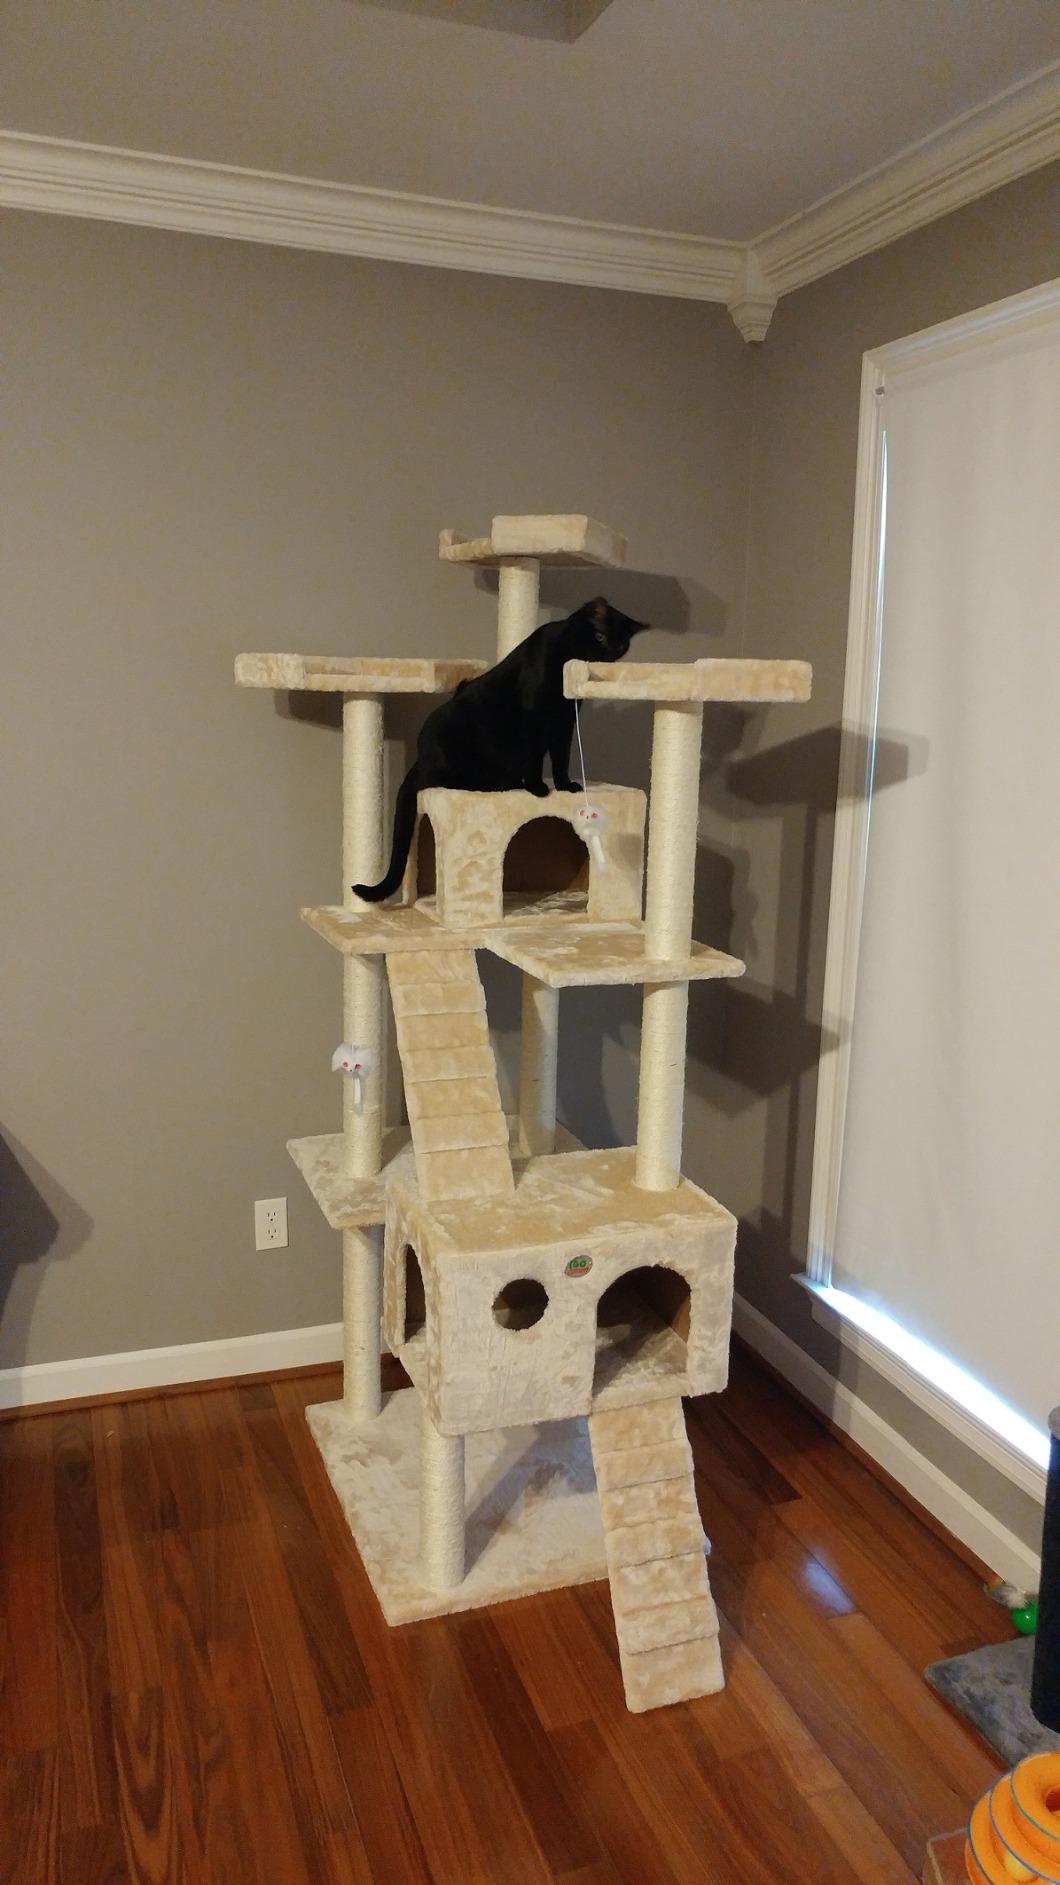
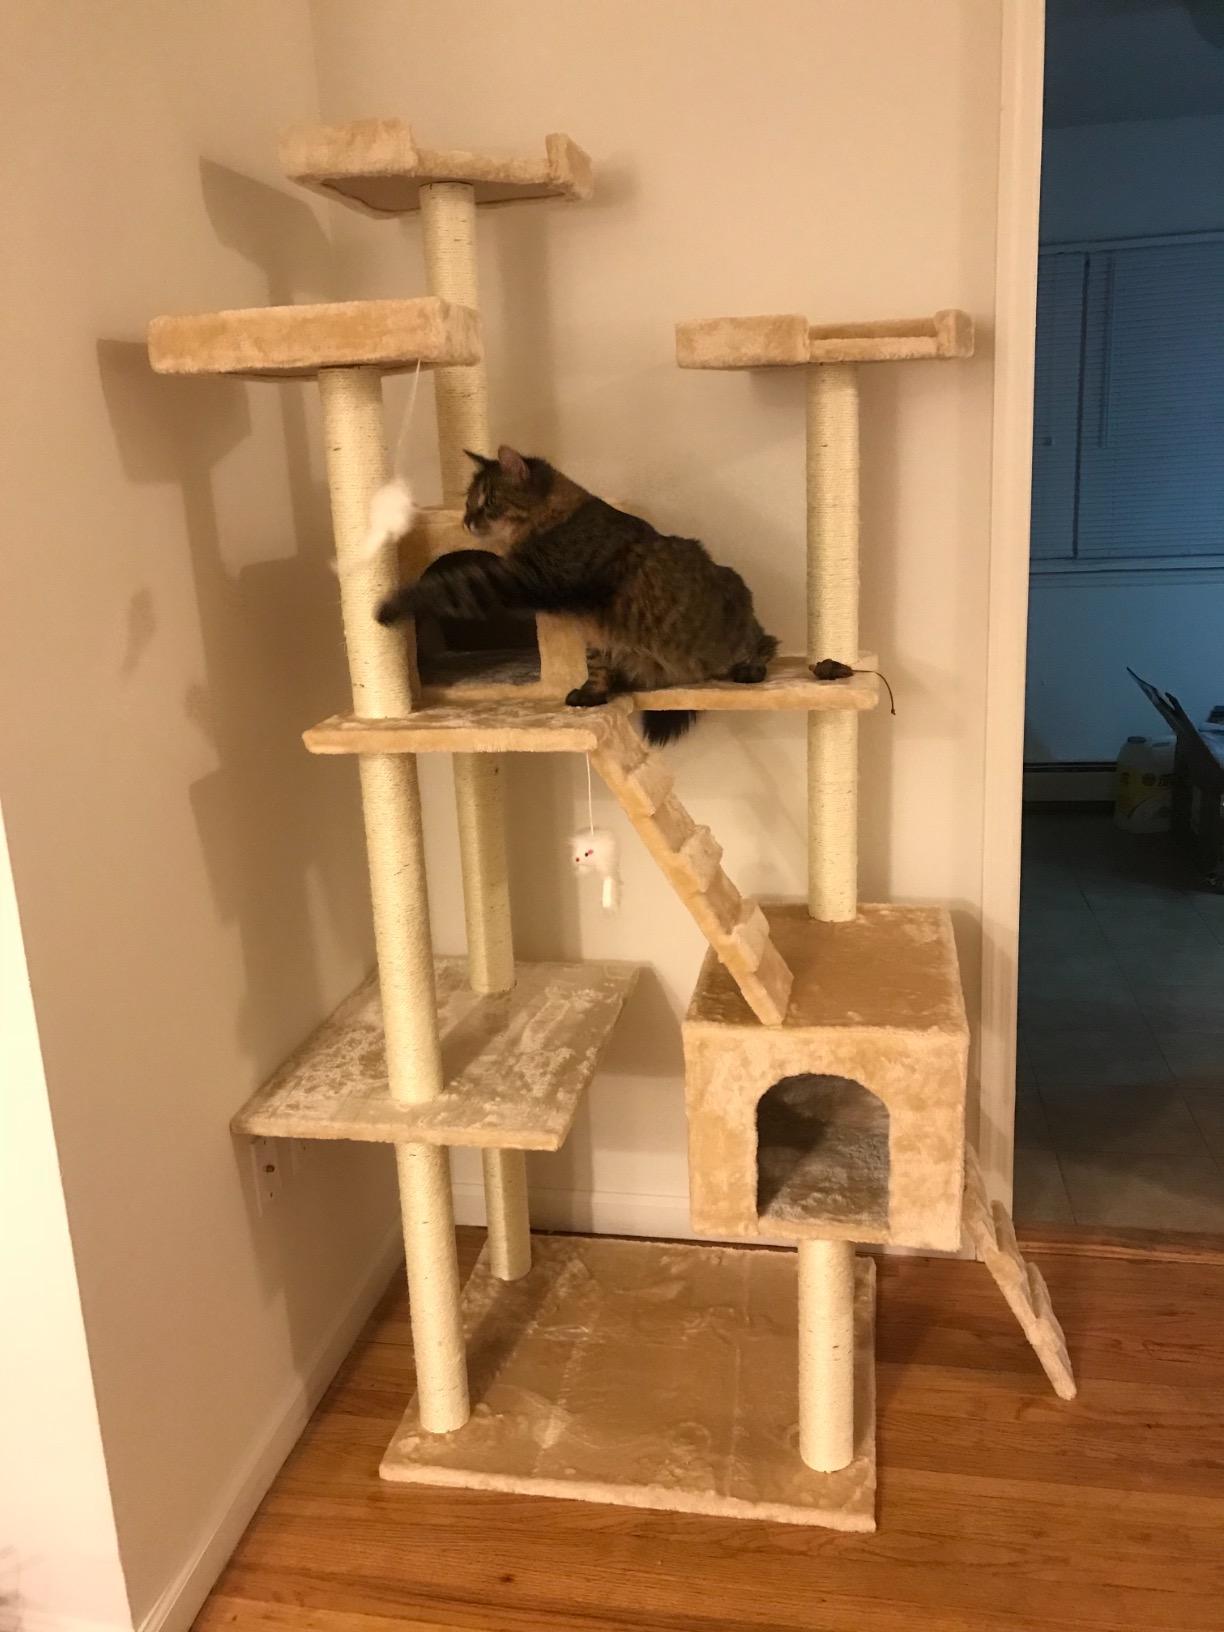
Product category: items_cat tree
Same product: yes